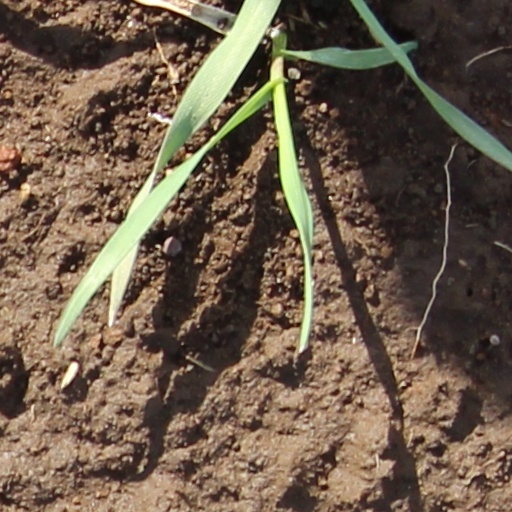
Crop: wheat